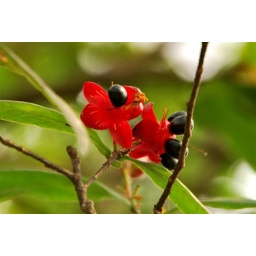
Another flower I found in the butterfly enclosure in TMII. 17 Aug 2009.